Dalmatae

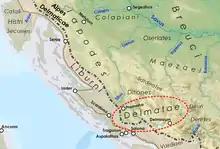
Delmatae in Illyricum, 40 BC.

During the Roman Civil War of 49–44 BC, the Delmatae supported Pompey against the coastal Roman colonies which supported Caesar and continuously fought against the Caesarian generals Gabinius and Vatinius. After Pompey's defeat they continued to fight against Roman legions in Dalmatia. The fourth and final conflict occurred 34–33 BC during Octavian's expedition to Illyricum because of their iterative revolts, and finished with the capture of the new Delmatian capital- Soetovio (now Klis). The last revolts of Delmatae under their federal leader Bato, against Romans were in 12 BC and the Great Illyrian Revolt in 6–9 AD; both also failed and finished by a terminal pacification of bellicose Delmatae.